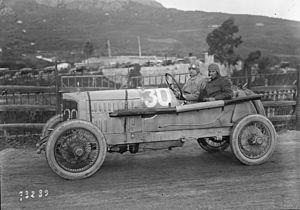
Otto Hieronimus, né le 28 juillet 1879 à Cologne et décédé le 8 mai 1922 à Graz, est un ancien constructeur et pilote automobile germano-autrichien, essentiellement de courses de côtes.